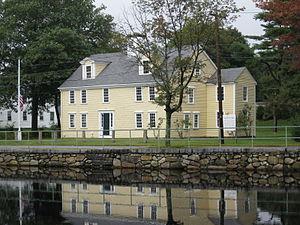
Medfield est une ville du comté de Norfolk, Massachusetts, États-Unis. La population était de 13 002 habitants en l'an 2000.